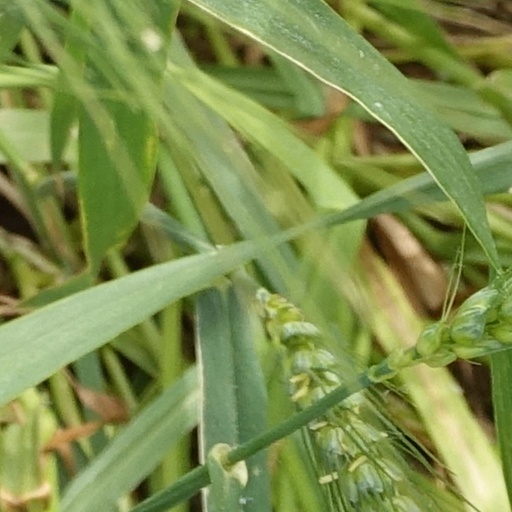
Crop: wheat